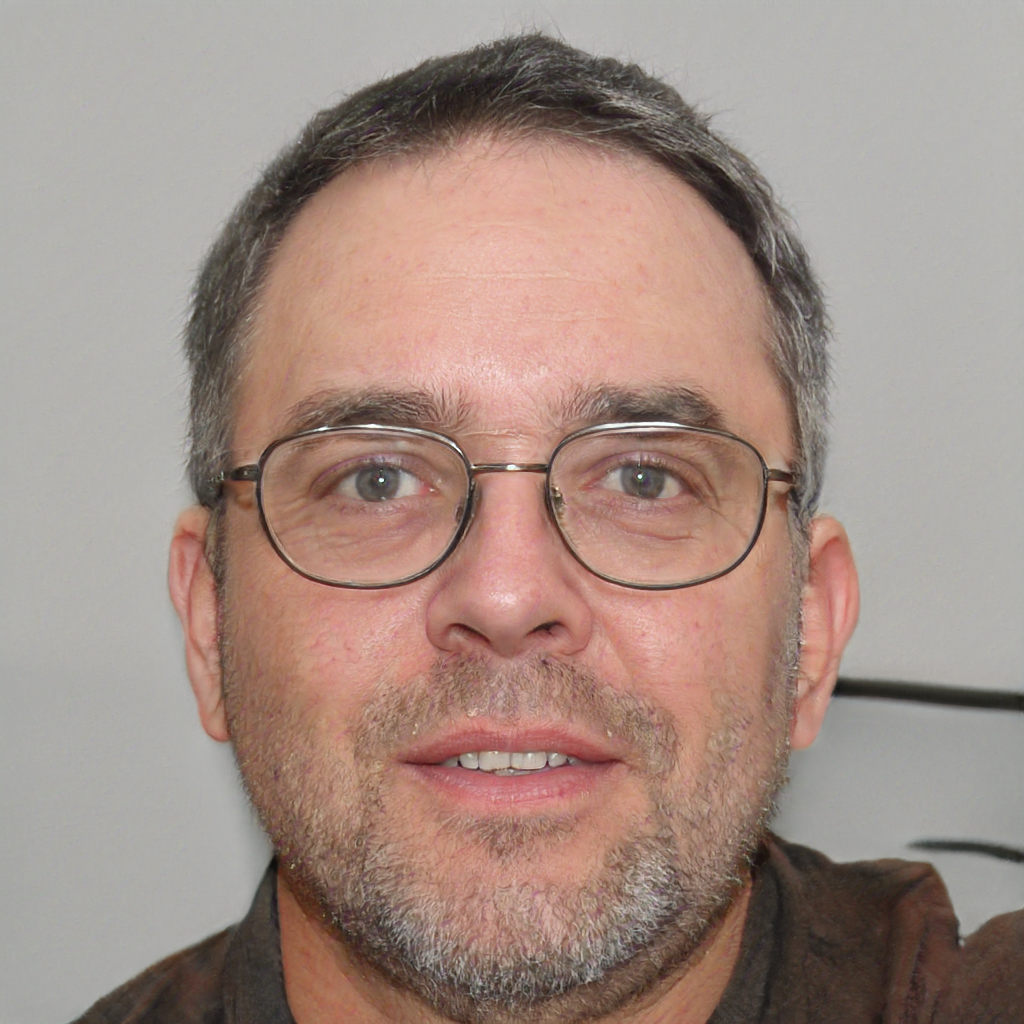
Gender: Male